Tararua Range

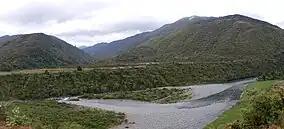
Ōtaki River near Ōtaki Forks.

The 116,535 hectare Tararua Forest Park covers more than three-quarters of the Tararua Range. It is administered by the New Zealand Department of Conservation and extends from the Pahiatua Track in the north, to the Rimutaka Saddle in the south. The main entrance on the eastern side of the ranges is at Holdsworth, and on the west side from Ōtaki Forks.